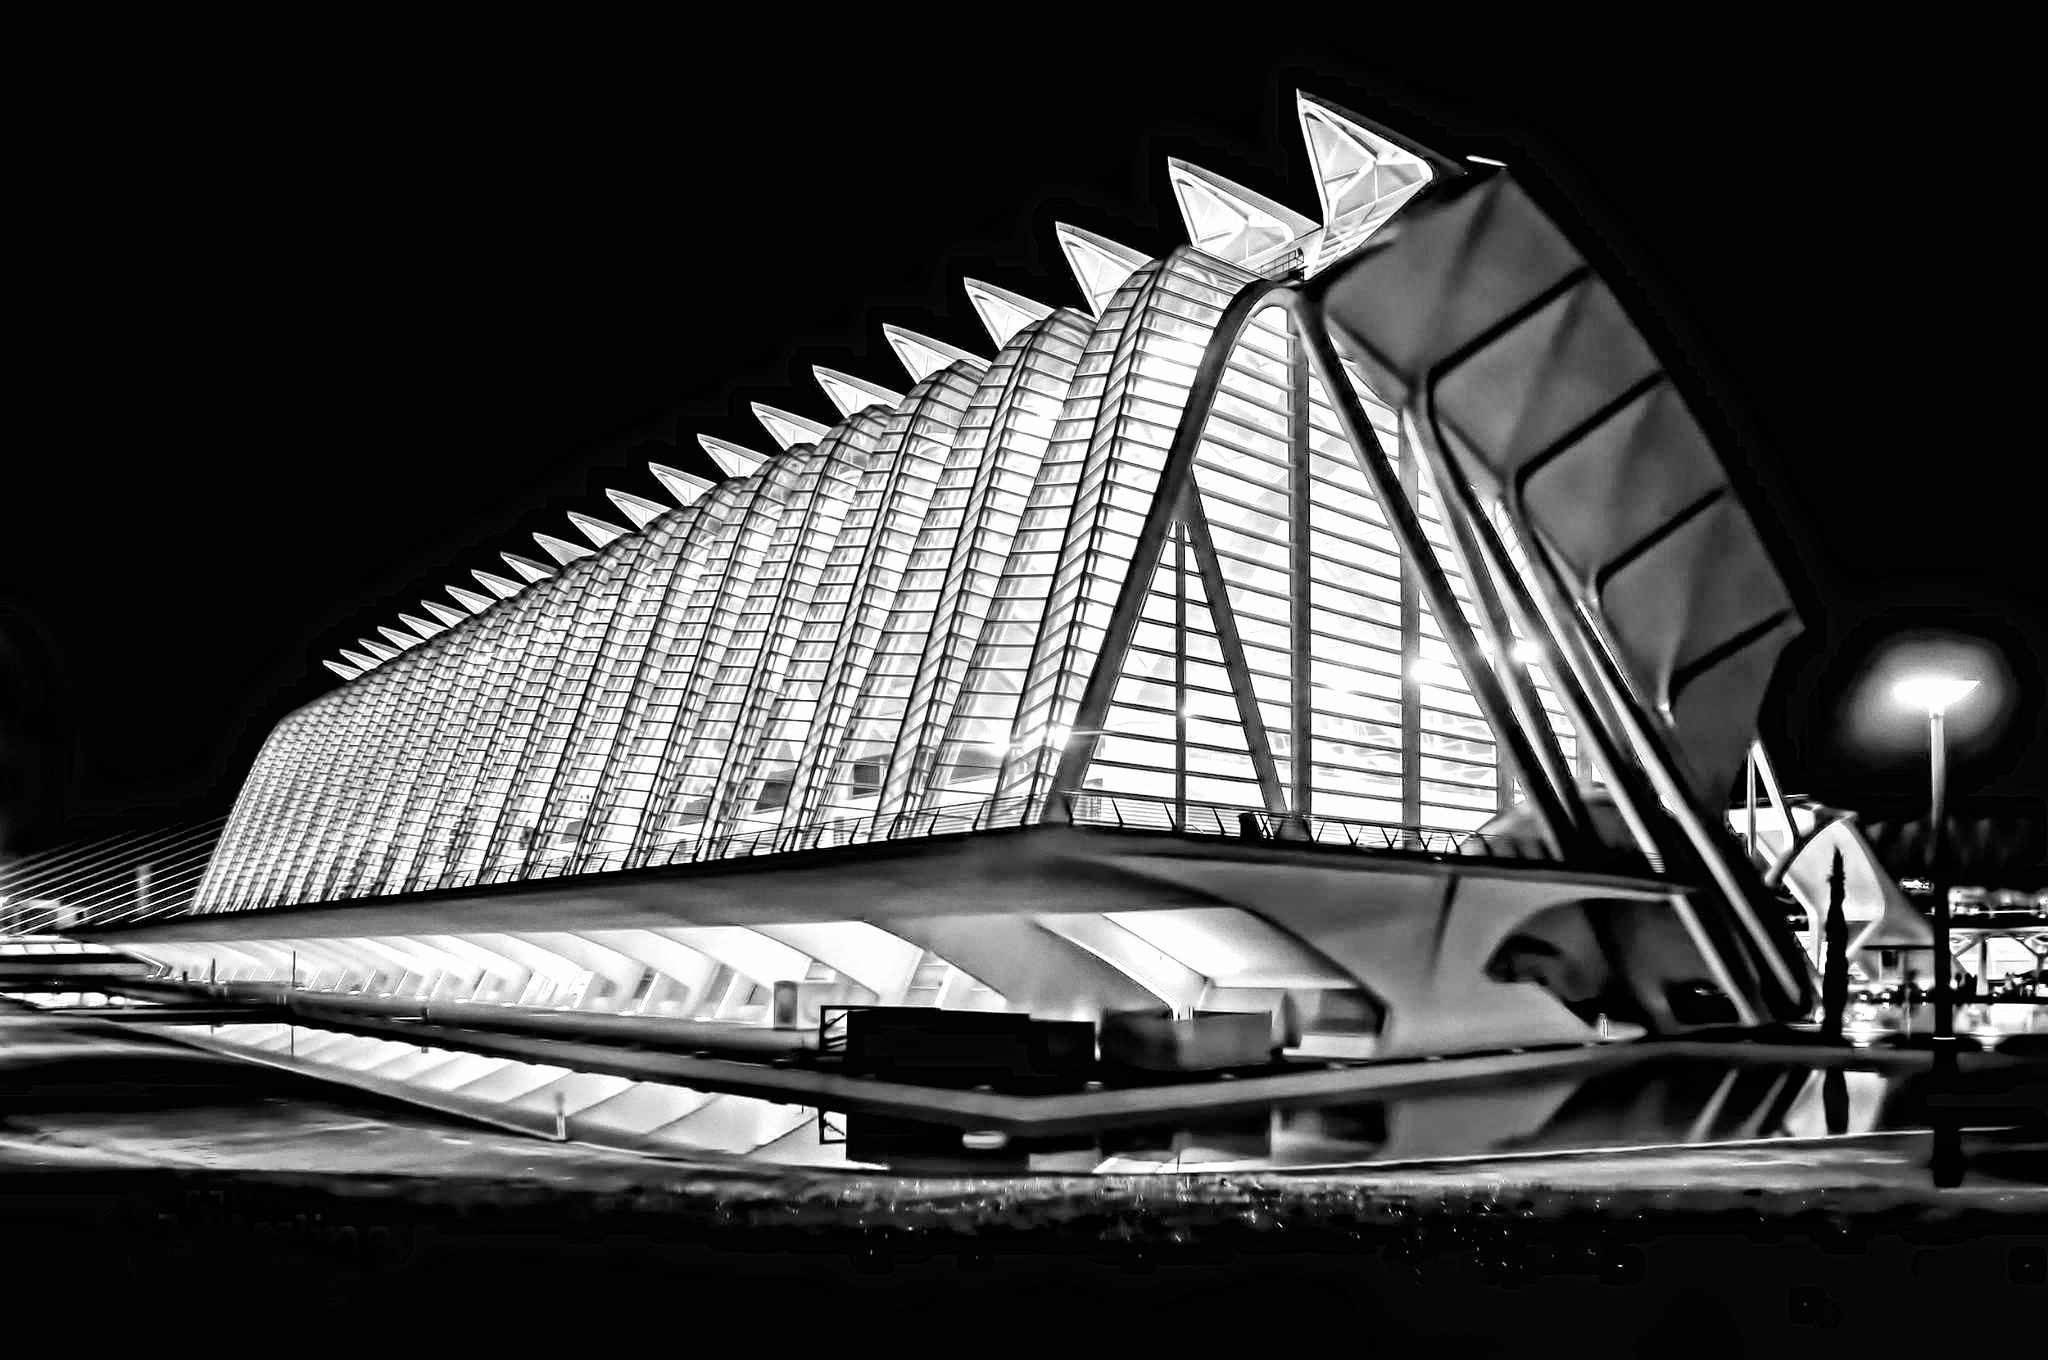
black and white, architecture, bridge, photography, skyscraper, museum, opera house, landmark, monochrome, modern, spain, symmetry, valencia, santiago calatrava, city of arts and sciences, monochrome photography